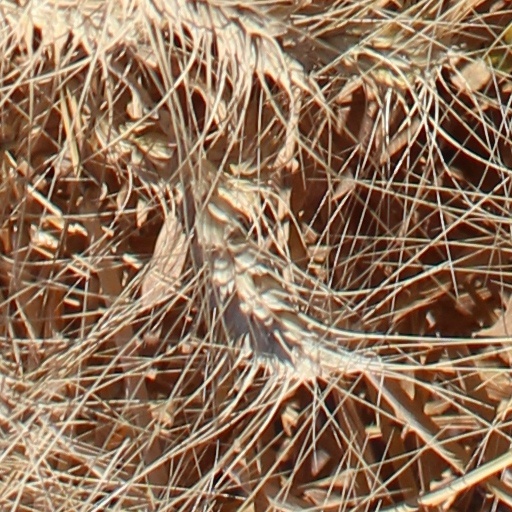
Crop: wheat